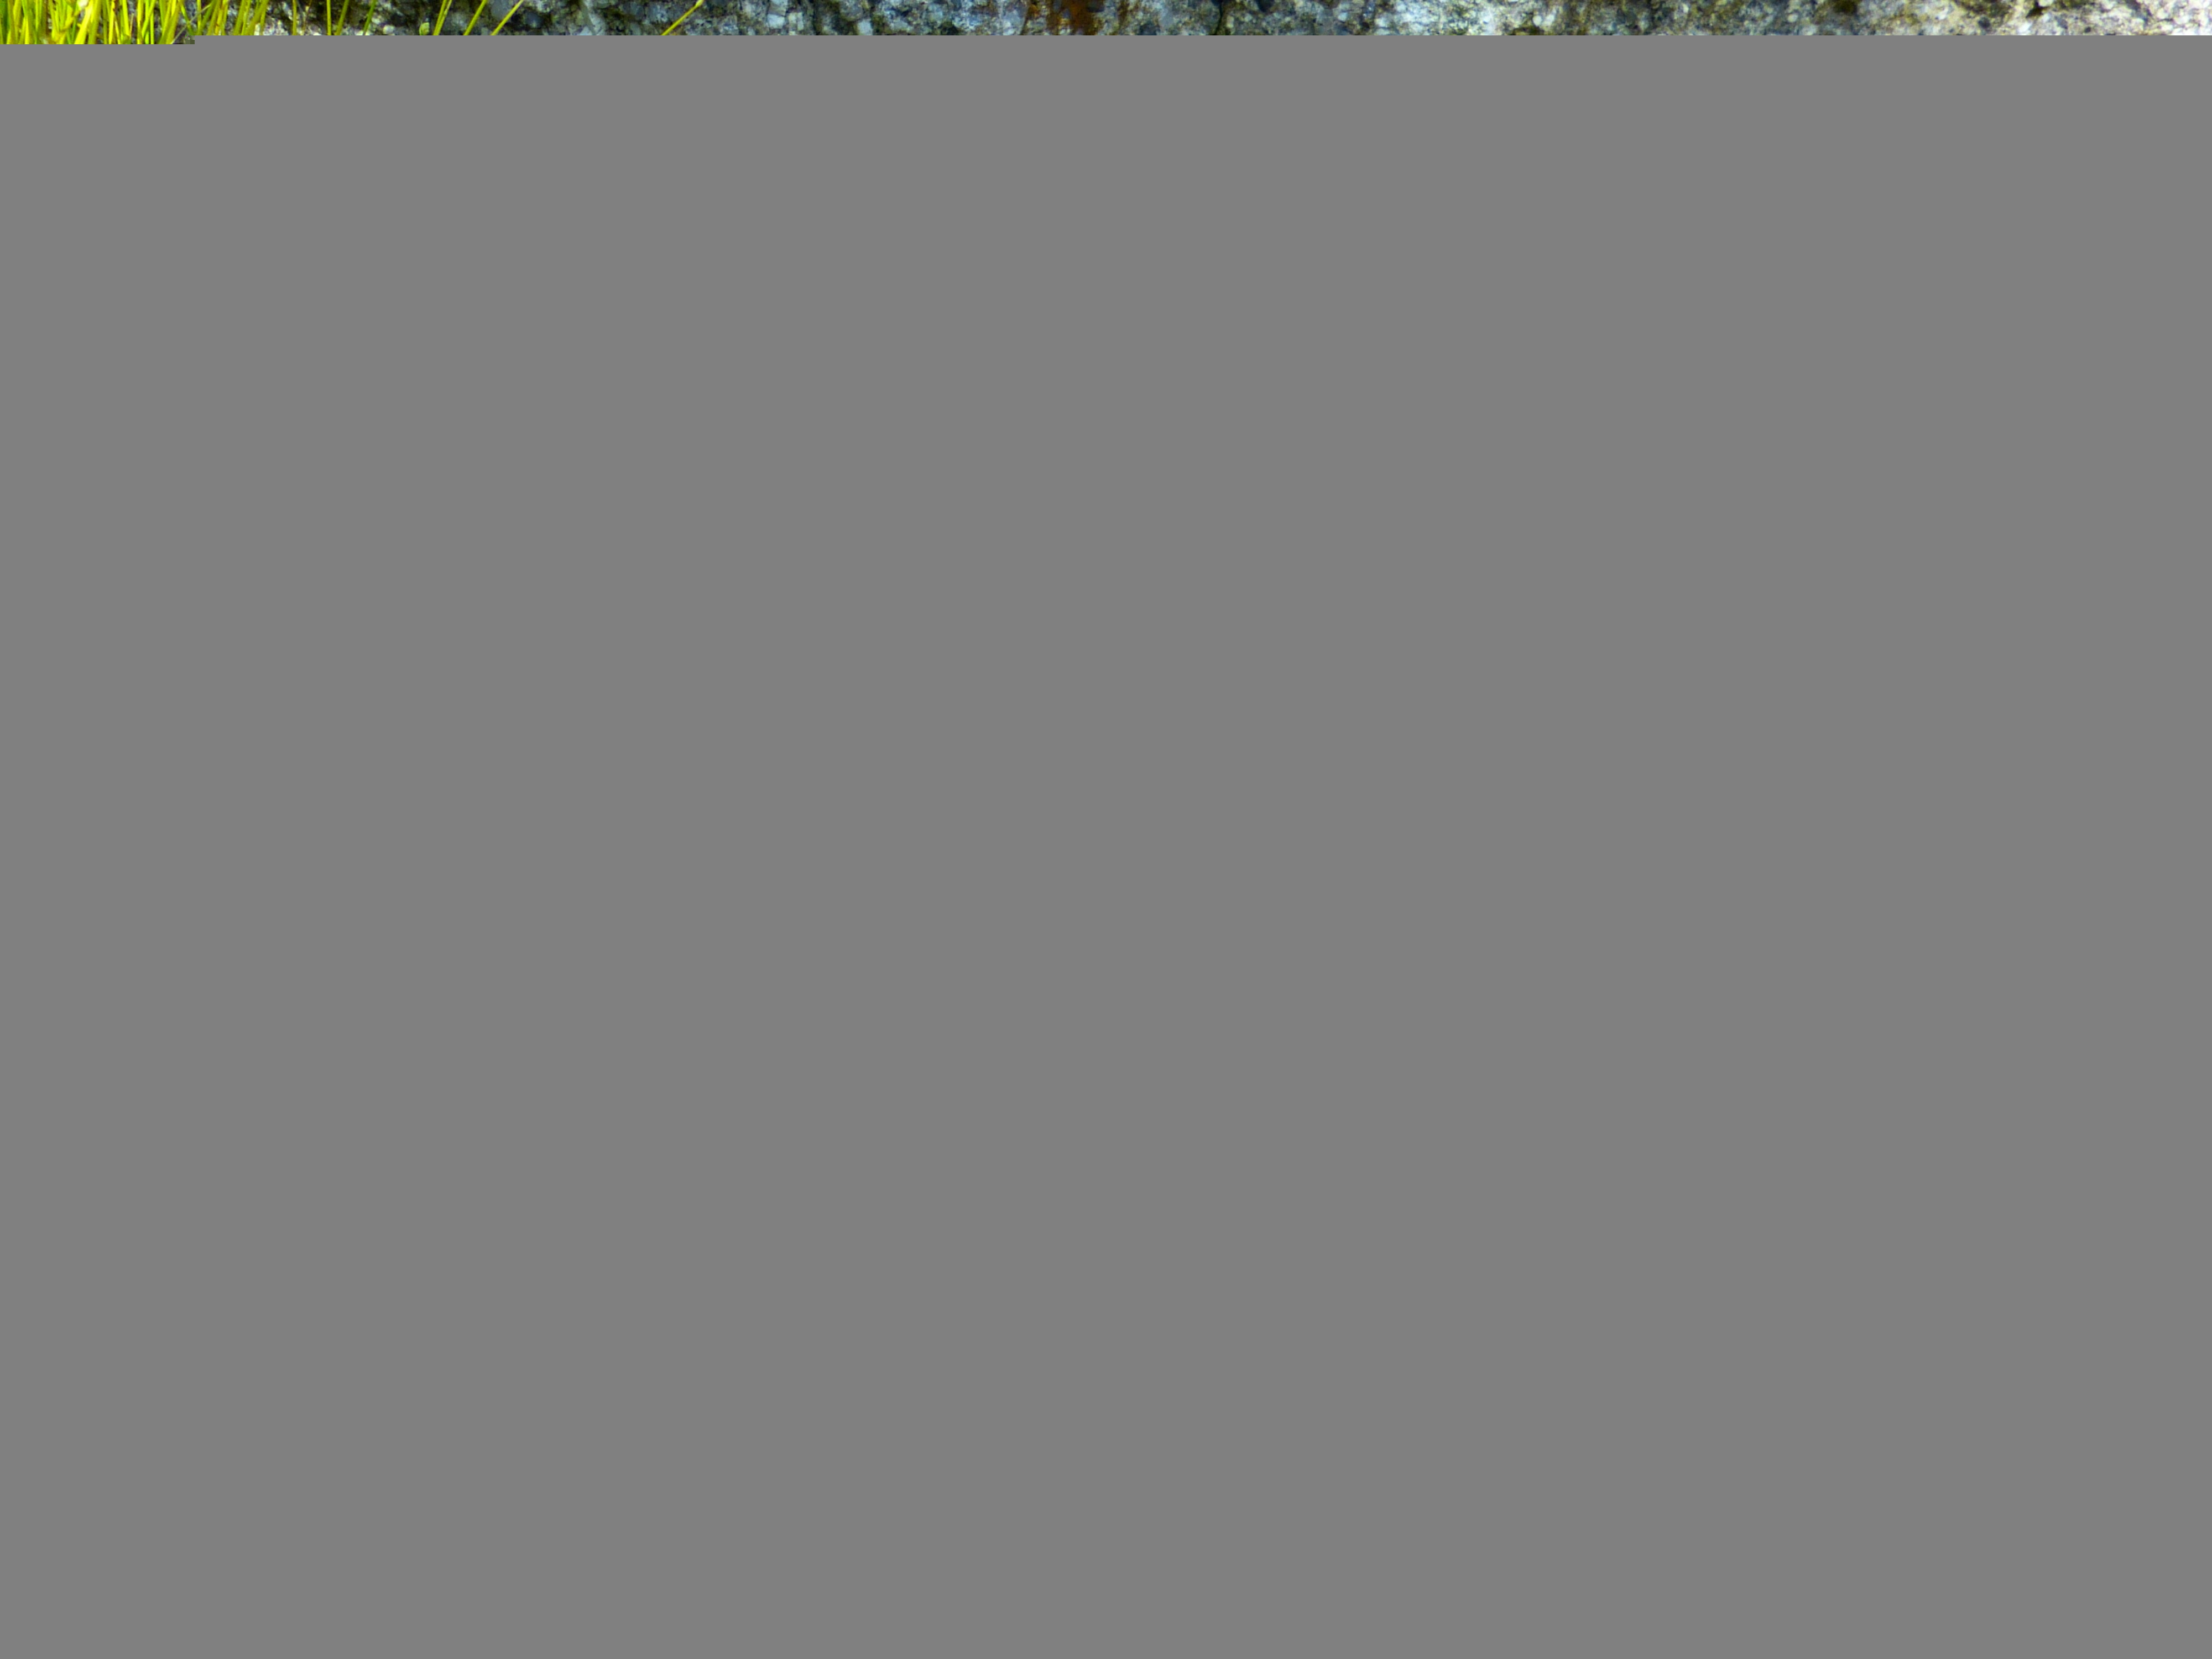
nature, plant, flower, green, botany, yellow, garden, flora, aeonium, rosette, macro photography, flowering plant, daisy family, thick sheet greenhouse, plant stem, land plant, fettpflanze, aeonim sunburst